Congratulations: 50 Years of the Eurovision Song Contest

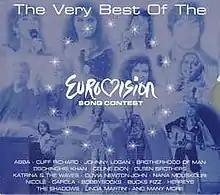
Cover art of the official album

To coincide with the broadcast of the programme, an official compilation album for the 50th anniversary titled "The Very Best of the Eurovision Song Contest" (also known as "Congratulations: 50 Years of the Eurovision Song Contest"), was put together by the European Broadcasting Union and released by CMC International on 21 October 2005. The compilation featured over 100 songs, including all Eurovision Song Contest winners from 1956 until 2005 and a selection of all-time favourites, that was divided into 2 separate double CDs: 1956–1980 and 1981–2005. The 22-page booklet includes information about the entries, contestants and venues.